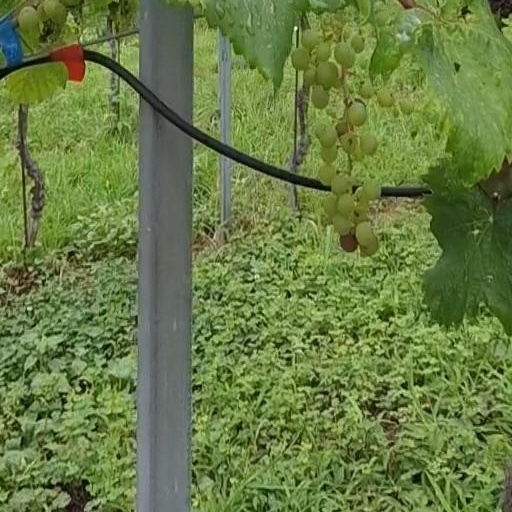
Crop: grape